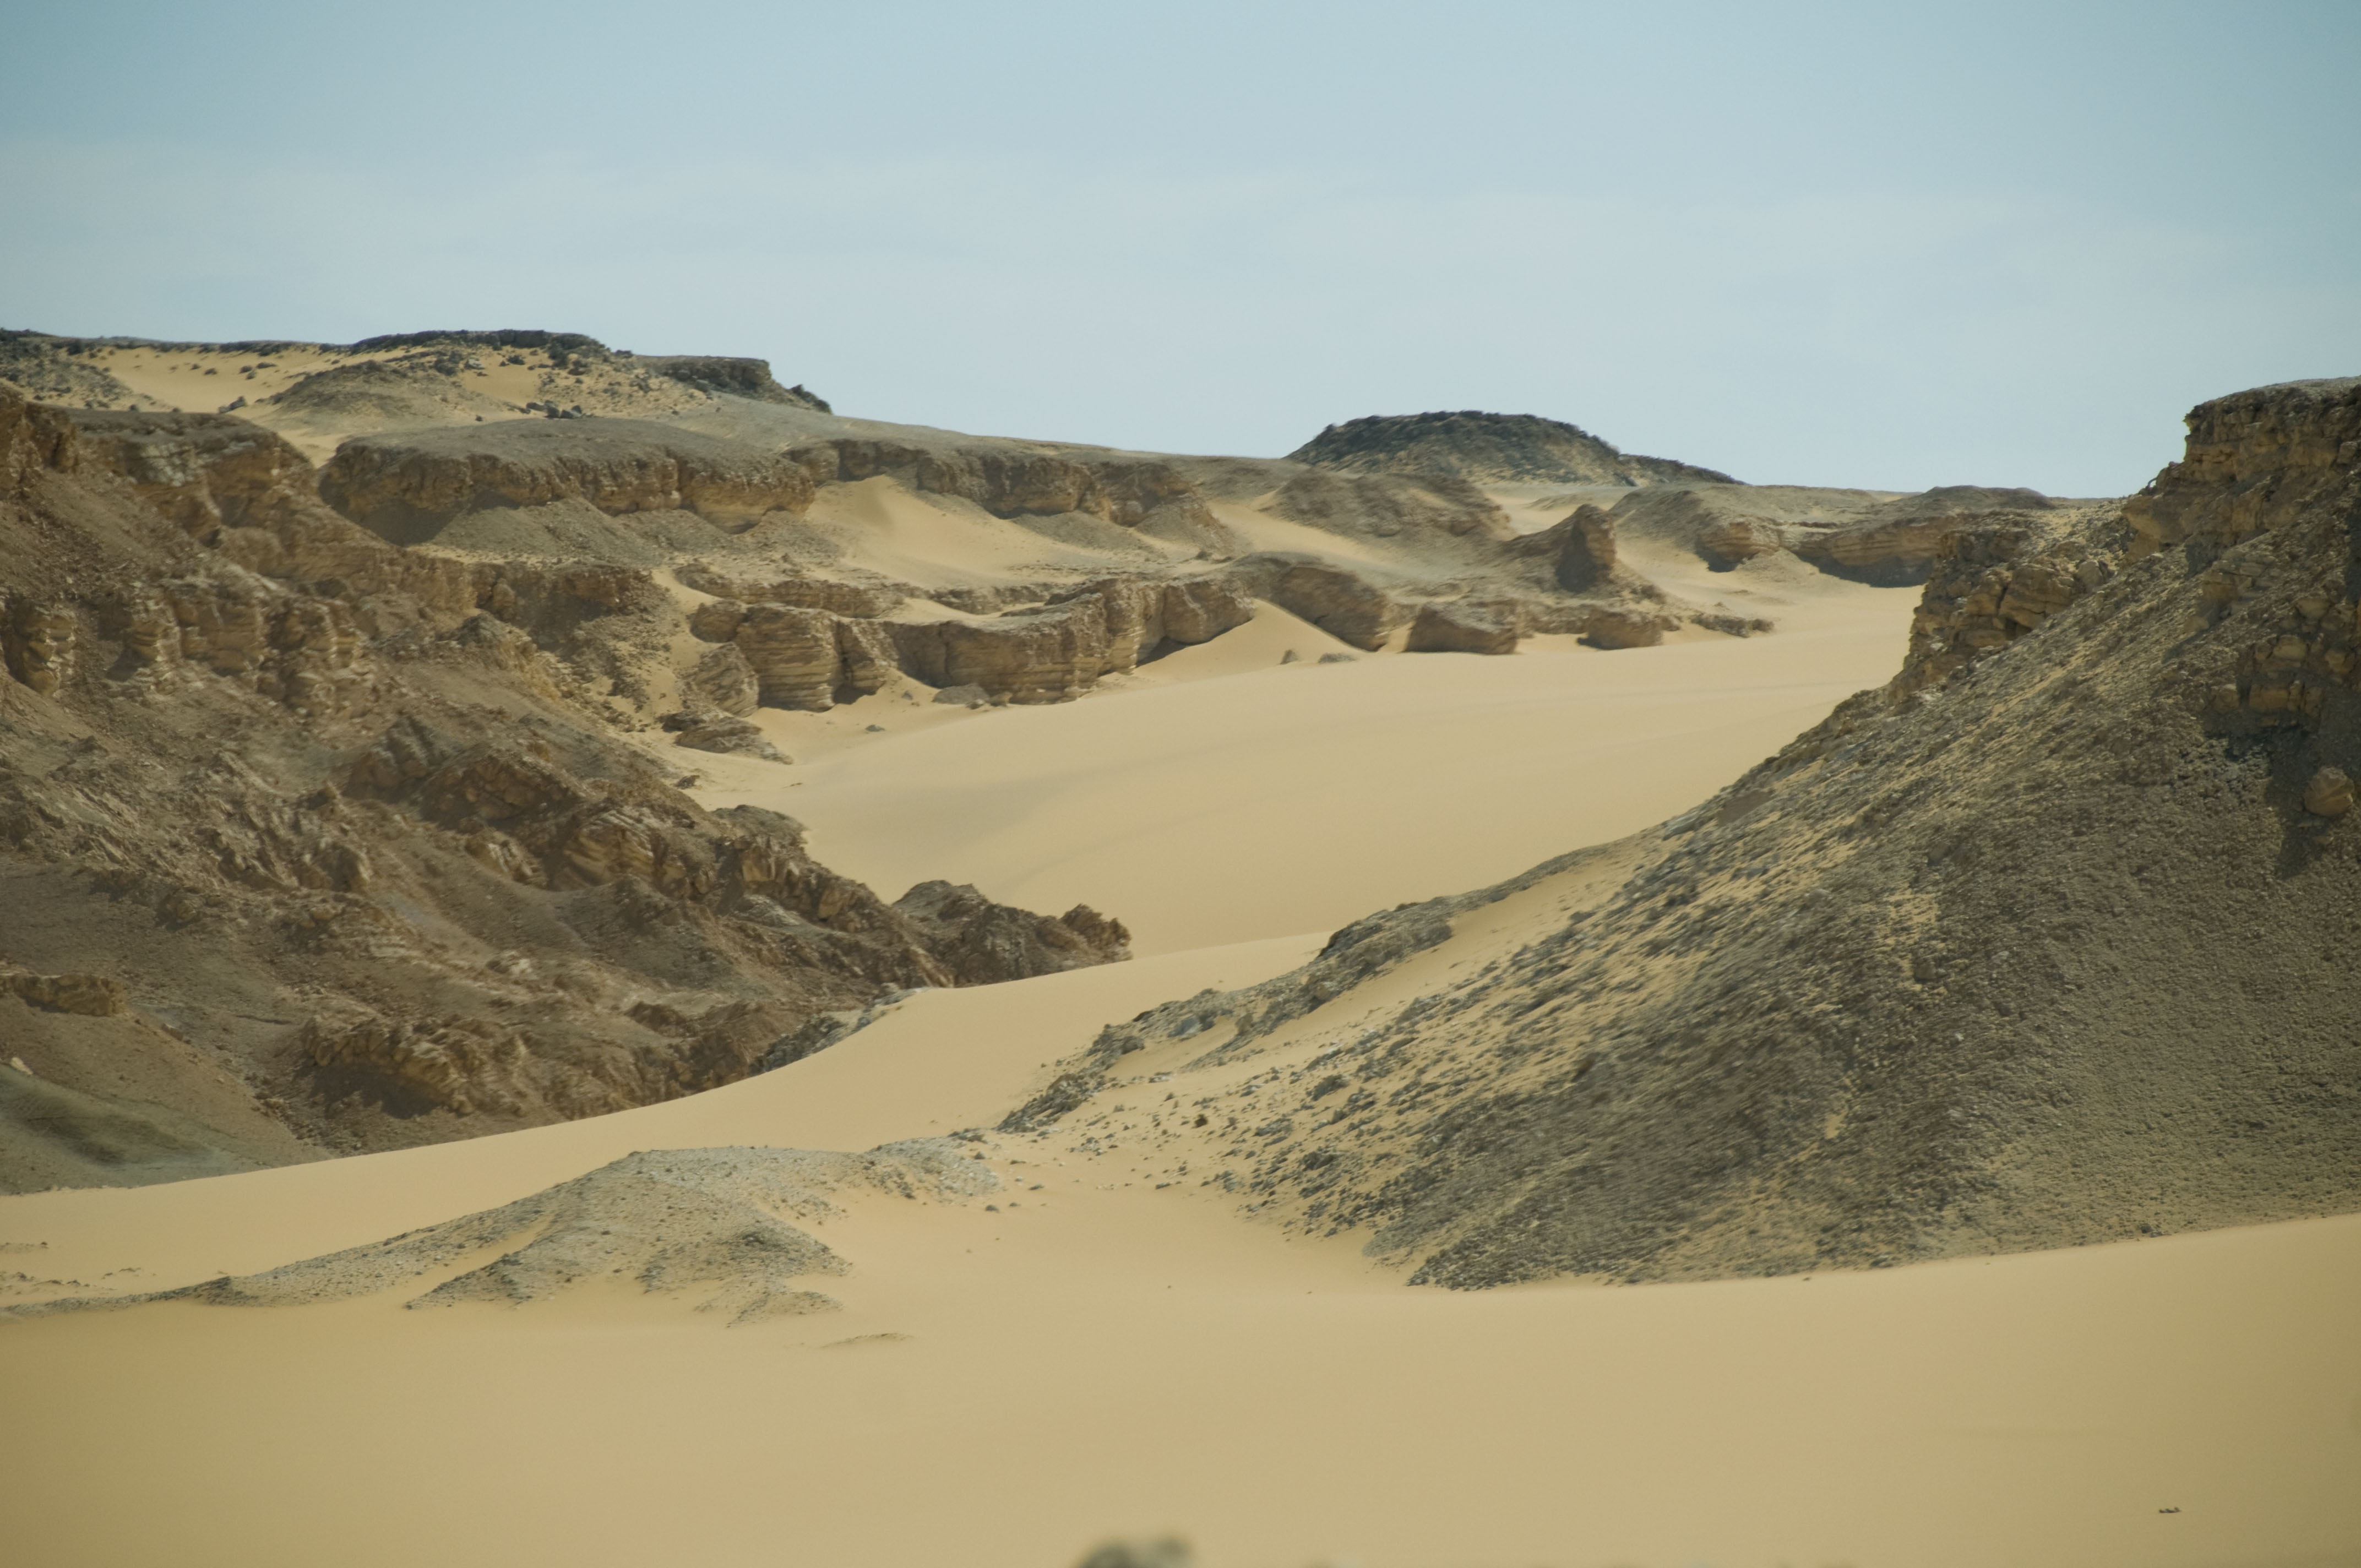
landscape, sand, mountain, desert, dune, lake, valley, dry, africa, terrain, material, egypt, geology, badlands, hot, plateau, habitat, wadi, landform, erg, sand dunes, sinai, natural environment, geographical feature, aeolian landform